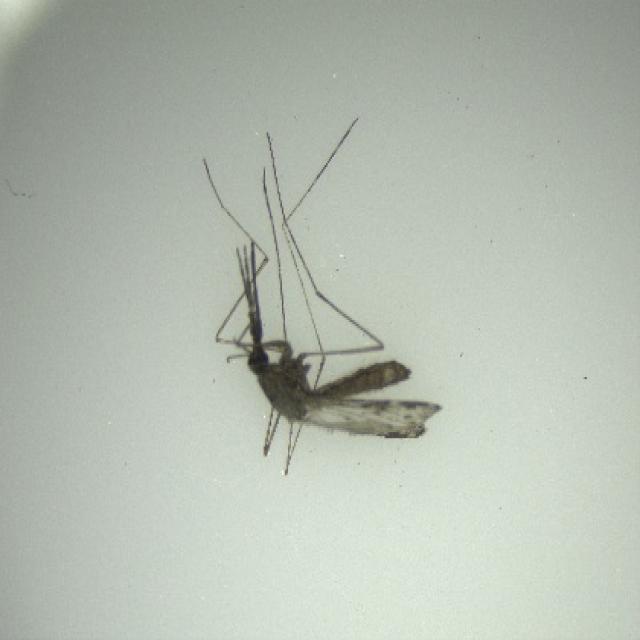
Species: anopheles_sinensis